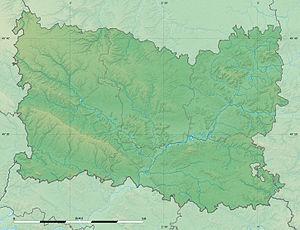
Carte physique vierge du département de l'Oise, France, tel qu'en décembre 2014, destinée à la géolocalisation, avec limite distincte des régions, départements et arrondissements. Scales: Topography: 1:320,000 (precision: 80 m) Equirectangular projection, WGS84 datum Standard meridian: 002° 25' 30"" E Central parallel: 49° 24' N Geographic limits of the map: Top: 49° 48' N Bottom: 49° N Left: 001° 37' 30"" E Right: 003° 13' 30"" E"
Gury est une commune française située dans le département de l'Oise en région Hauts-de-France.
Villers-sur-Coudun est une commune française située dans le département de l'Oise, en région Hauts-de-France.
Offoy est une commune française située dans le département de l'Oise, en région Hauts-de-France.
Broyes est une commune française située dans le département de l'Oise en région Hauts-de-France.
L'île Saint-Maurice est une île sur l'Oise, située dans le département du même nom dépendant administrativement de la commune de Creil en France.